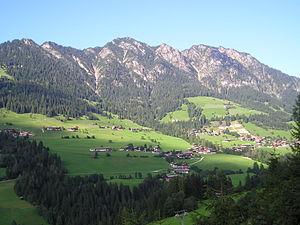
Alpbach est une commune autrichienne du district de Kufstein dans le Tyrol. Elle compte 2 600 habitants.